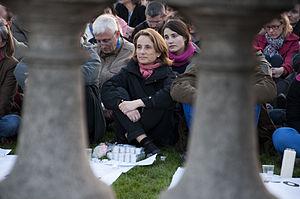
Béatrice Bourges et les Veilleurs aux Invalides lors de la «
Béatrice Bourges, née Béatrice Morel, le 18 octobre 1960 en Algérie, est une conseillère d'entreprise et militante associative française. Elle fonde en 2007 le Collectif pour l'enfant et cofonde en 2012 La Manif pour tous, dont elle est exclue en 2013 lorsqu'elle prend la tête du Printemps français, les trois mouvements étant engagés dans l'opposition au mariage homosexuel en France. Attachée parlementaire RPR de 1988 à 1997, elle s'est présentée aux élections législatives dans les Yvelines et à Paris.